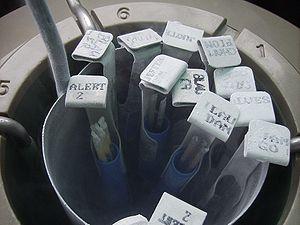
L'insémination artificielle est une technique de reproduction assistée consistant à placer du sperme dans l'utérus sans qu'il y ait de rapport sexuel. L’on parle d’IAD lorsque le sperme provient d’une banque du sperme. Cette technique permet aux couples qui ne peuvent pas avoir d'enfant pour des raisons de défaut des spermatozoïdes d'en avoir tout de même.